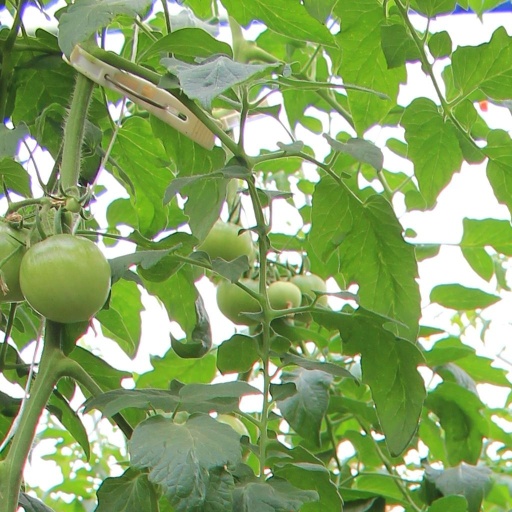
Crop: tomato